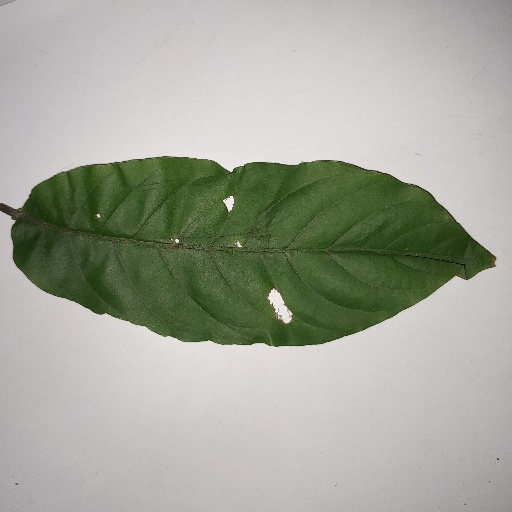
Species: HariTaki
Leaf condition: Shot Hole